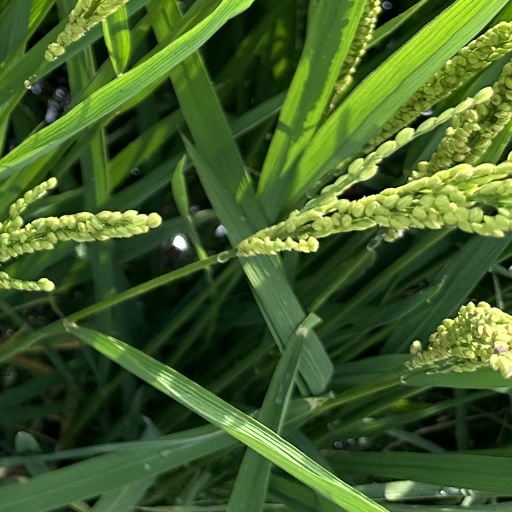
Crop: rice